Errantry

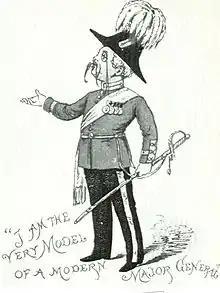
The poem was inspired by Gilbert and Sullivan's "Major-General's Song". 1884 illustration

The composer and entertainer Donald Swann set the poem to music. The sheet music and an audio recording are part of his 1967 song cycle, "The Road Goes Ever On".